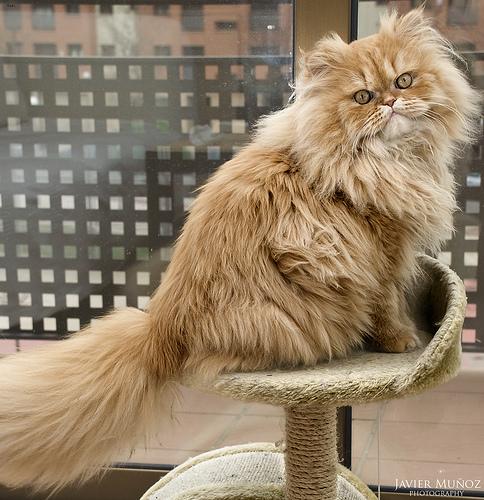
Breed: Persian